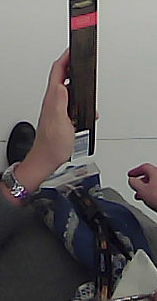
Product: toblerone_black